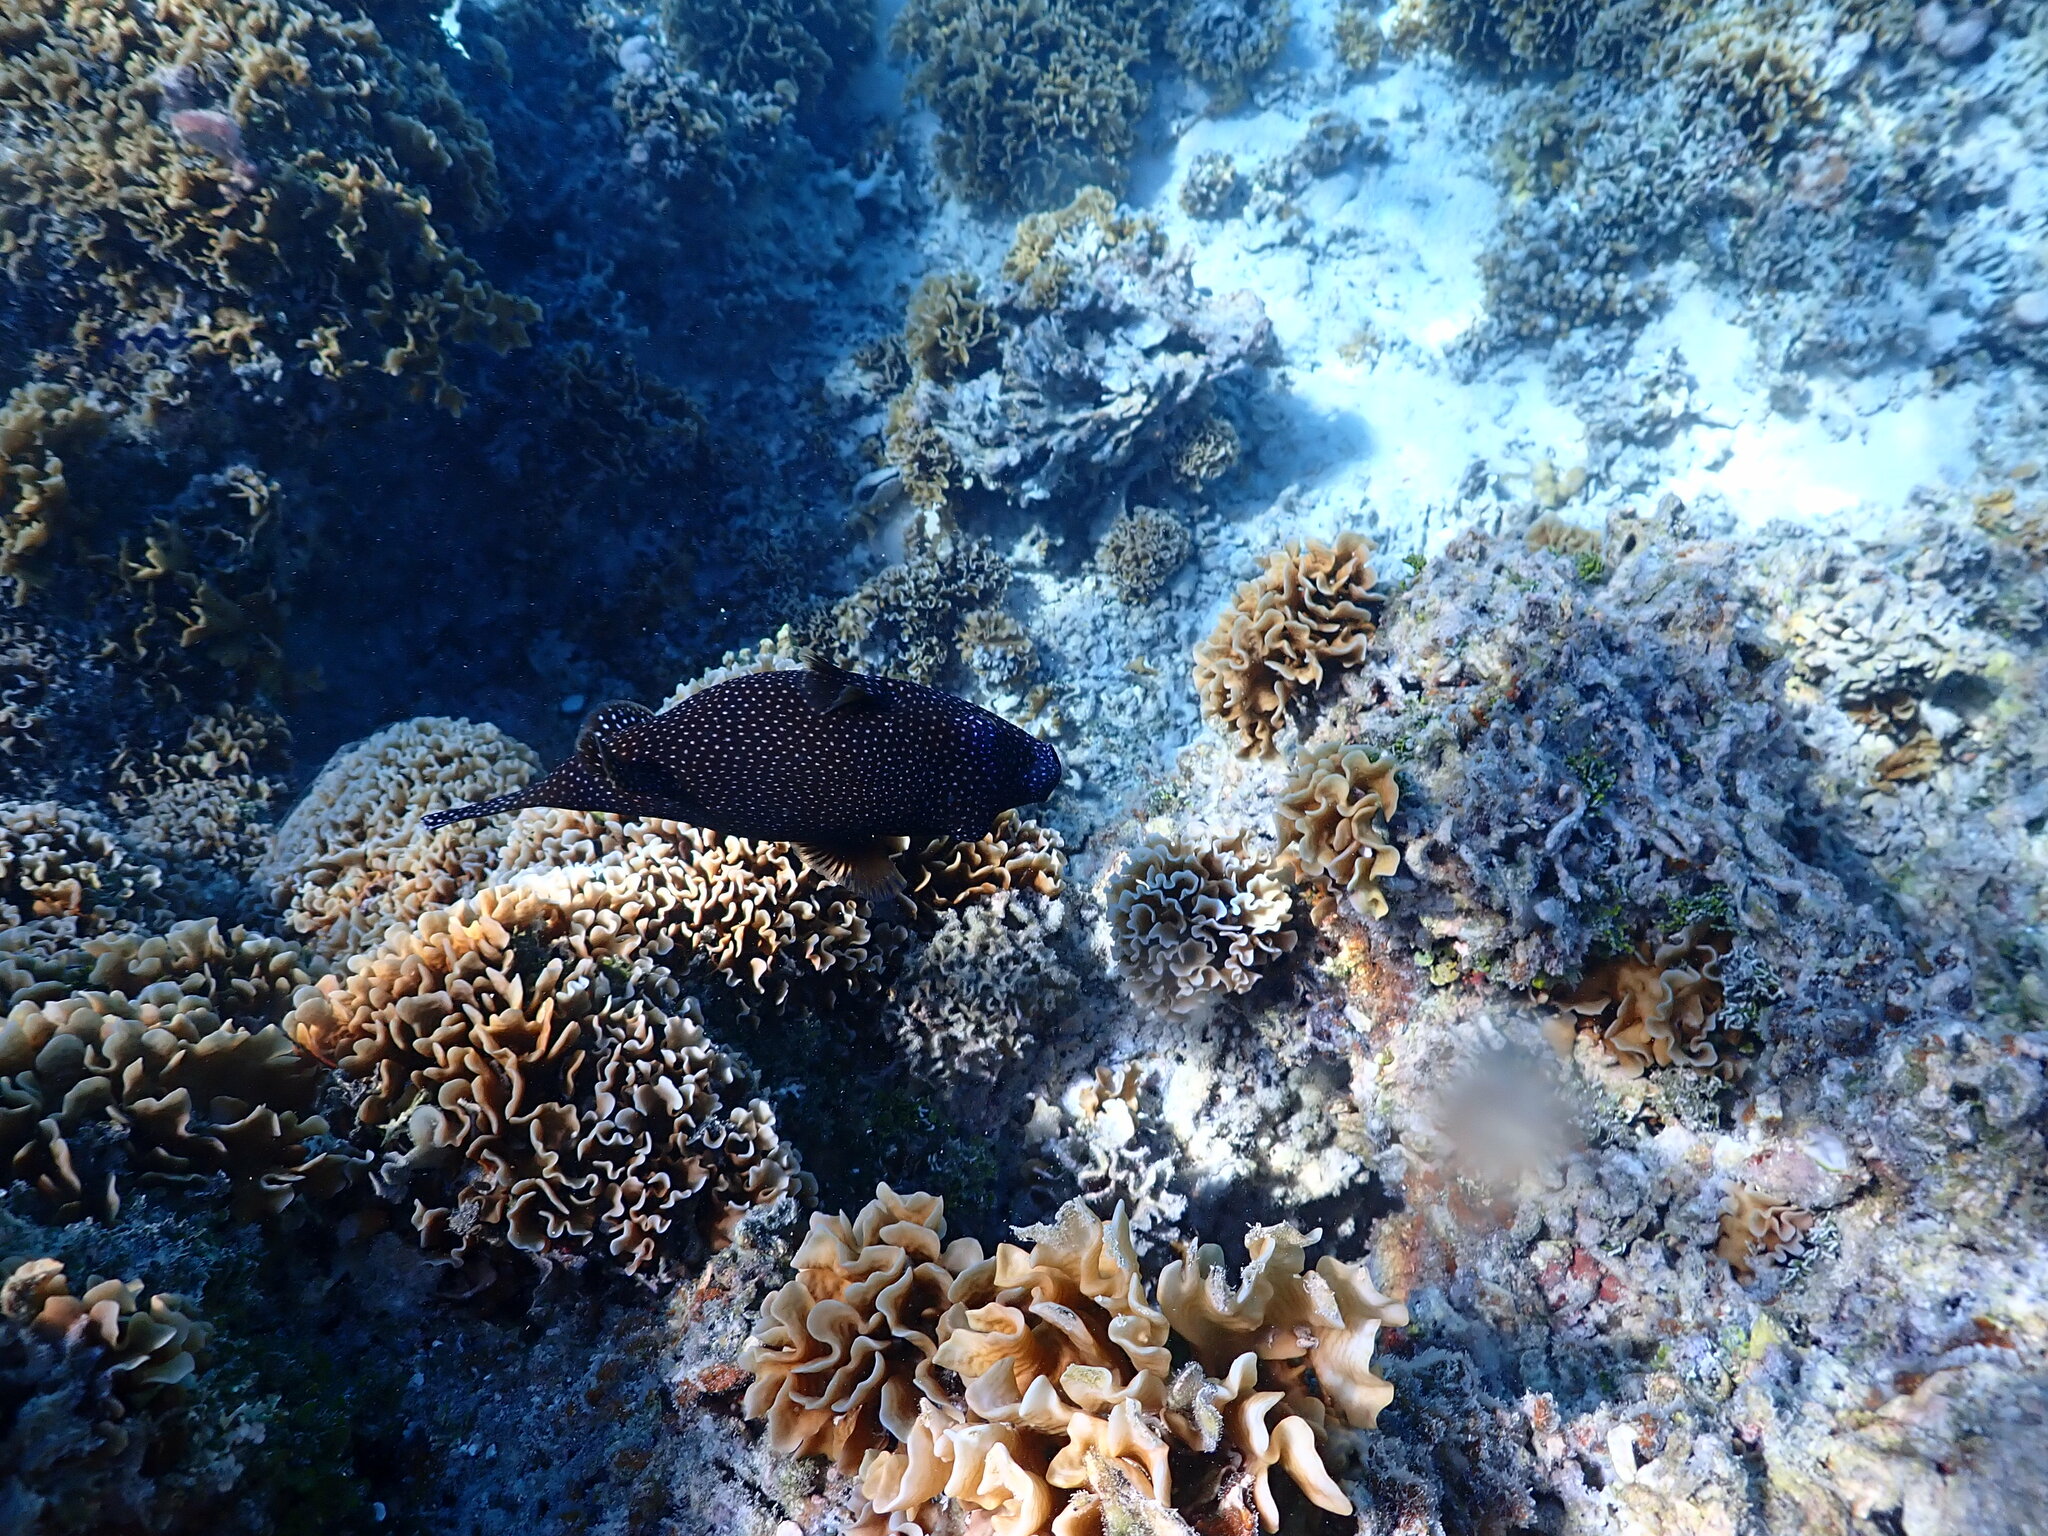
Arothron meleagris (Guineafowl Puffer)